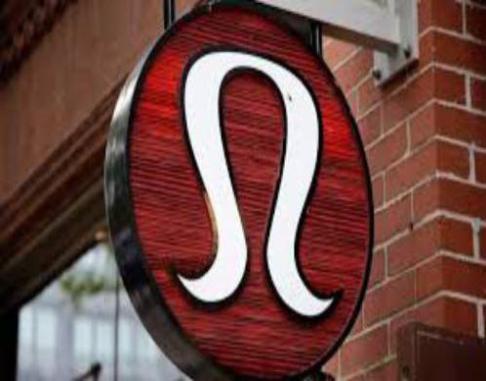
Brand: lululemon athletica-2
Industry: Sports